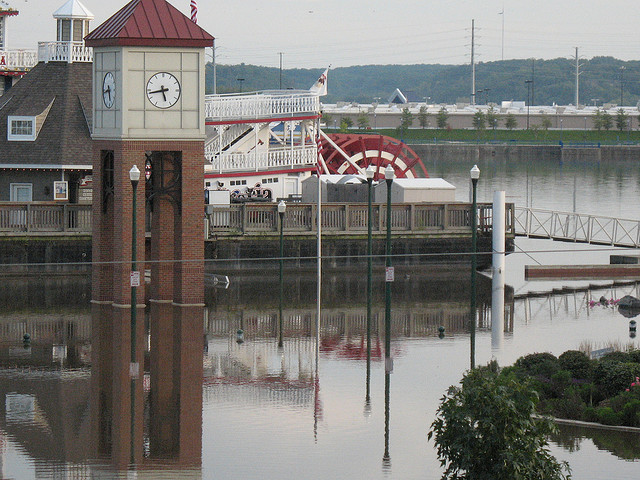
A tall clock tower in the middle of a lake next to a boat.

A paddle wheel river boat has a clock tower beside it.

Clock tower and dock in front of river paddle boat.